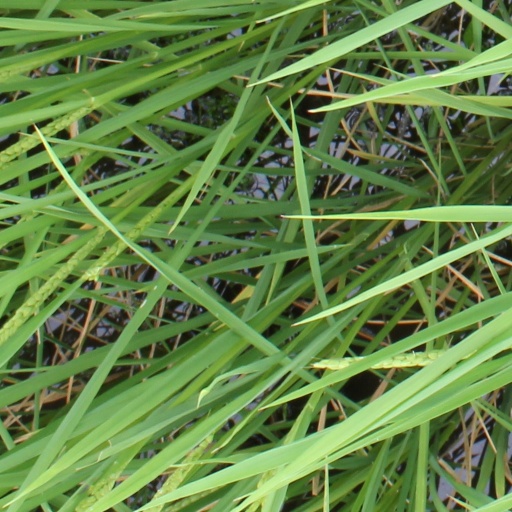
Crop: rice